1965 World Series

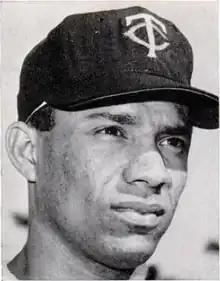
Zoilo Versalles

Game 1 was set to be a pitching duel between Dodgers' Don Drysdale and the Twins' Mudcat Grant (21–7, 3.30 ERA on the year). Drysdale was starting because the game fell on Yom Kippur, the holiest day of the year in the Jewish calendar. Dodger ace Sandy Koufax, who is Jewish, stated he would not pitch that day.